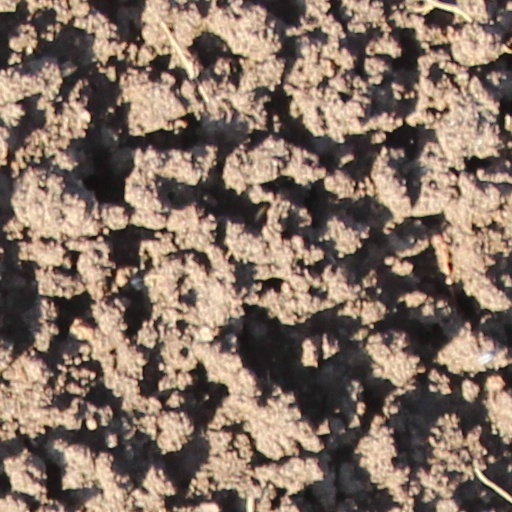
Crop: wheat